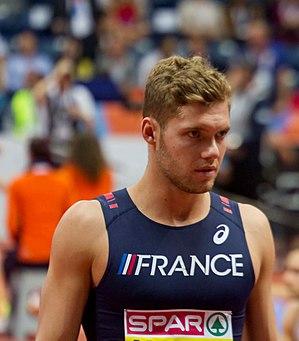
Kevin Mayer est un athlète français, spécialiste des épreuves combinées.